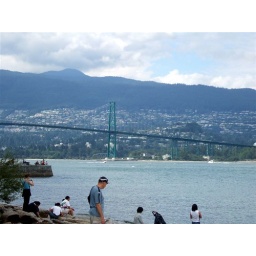
sitting near the kid water park in stanley park.